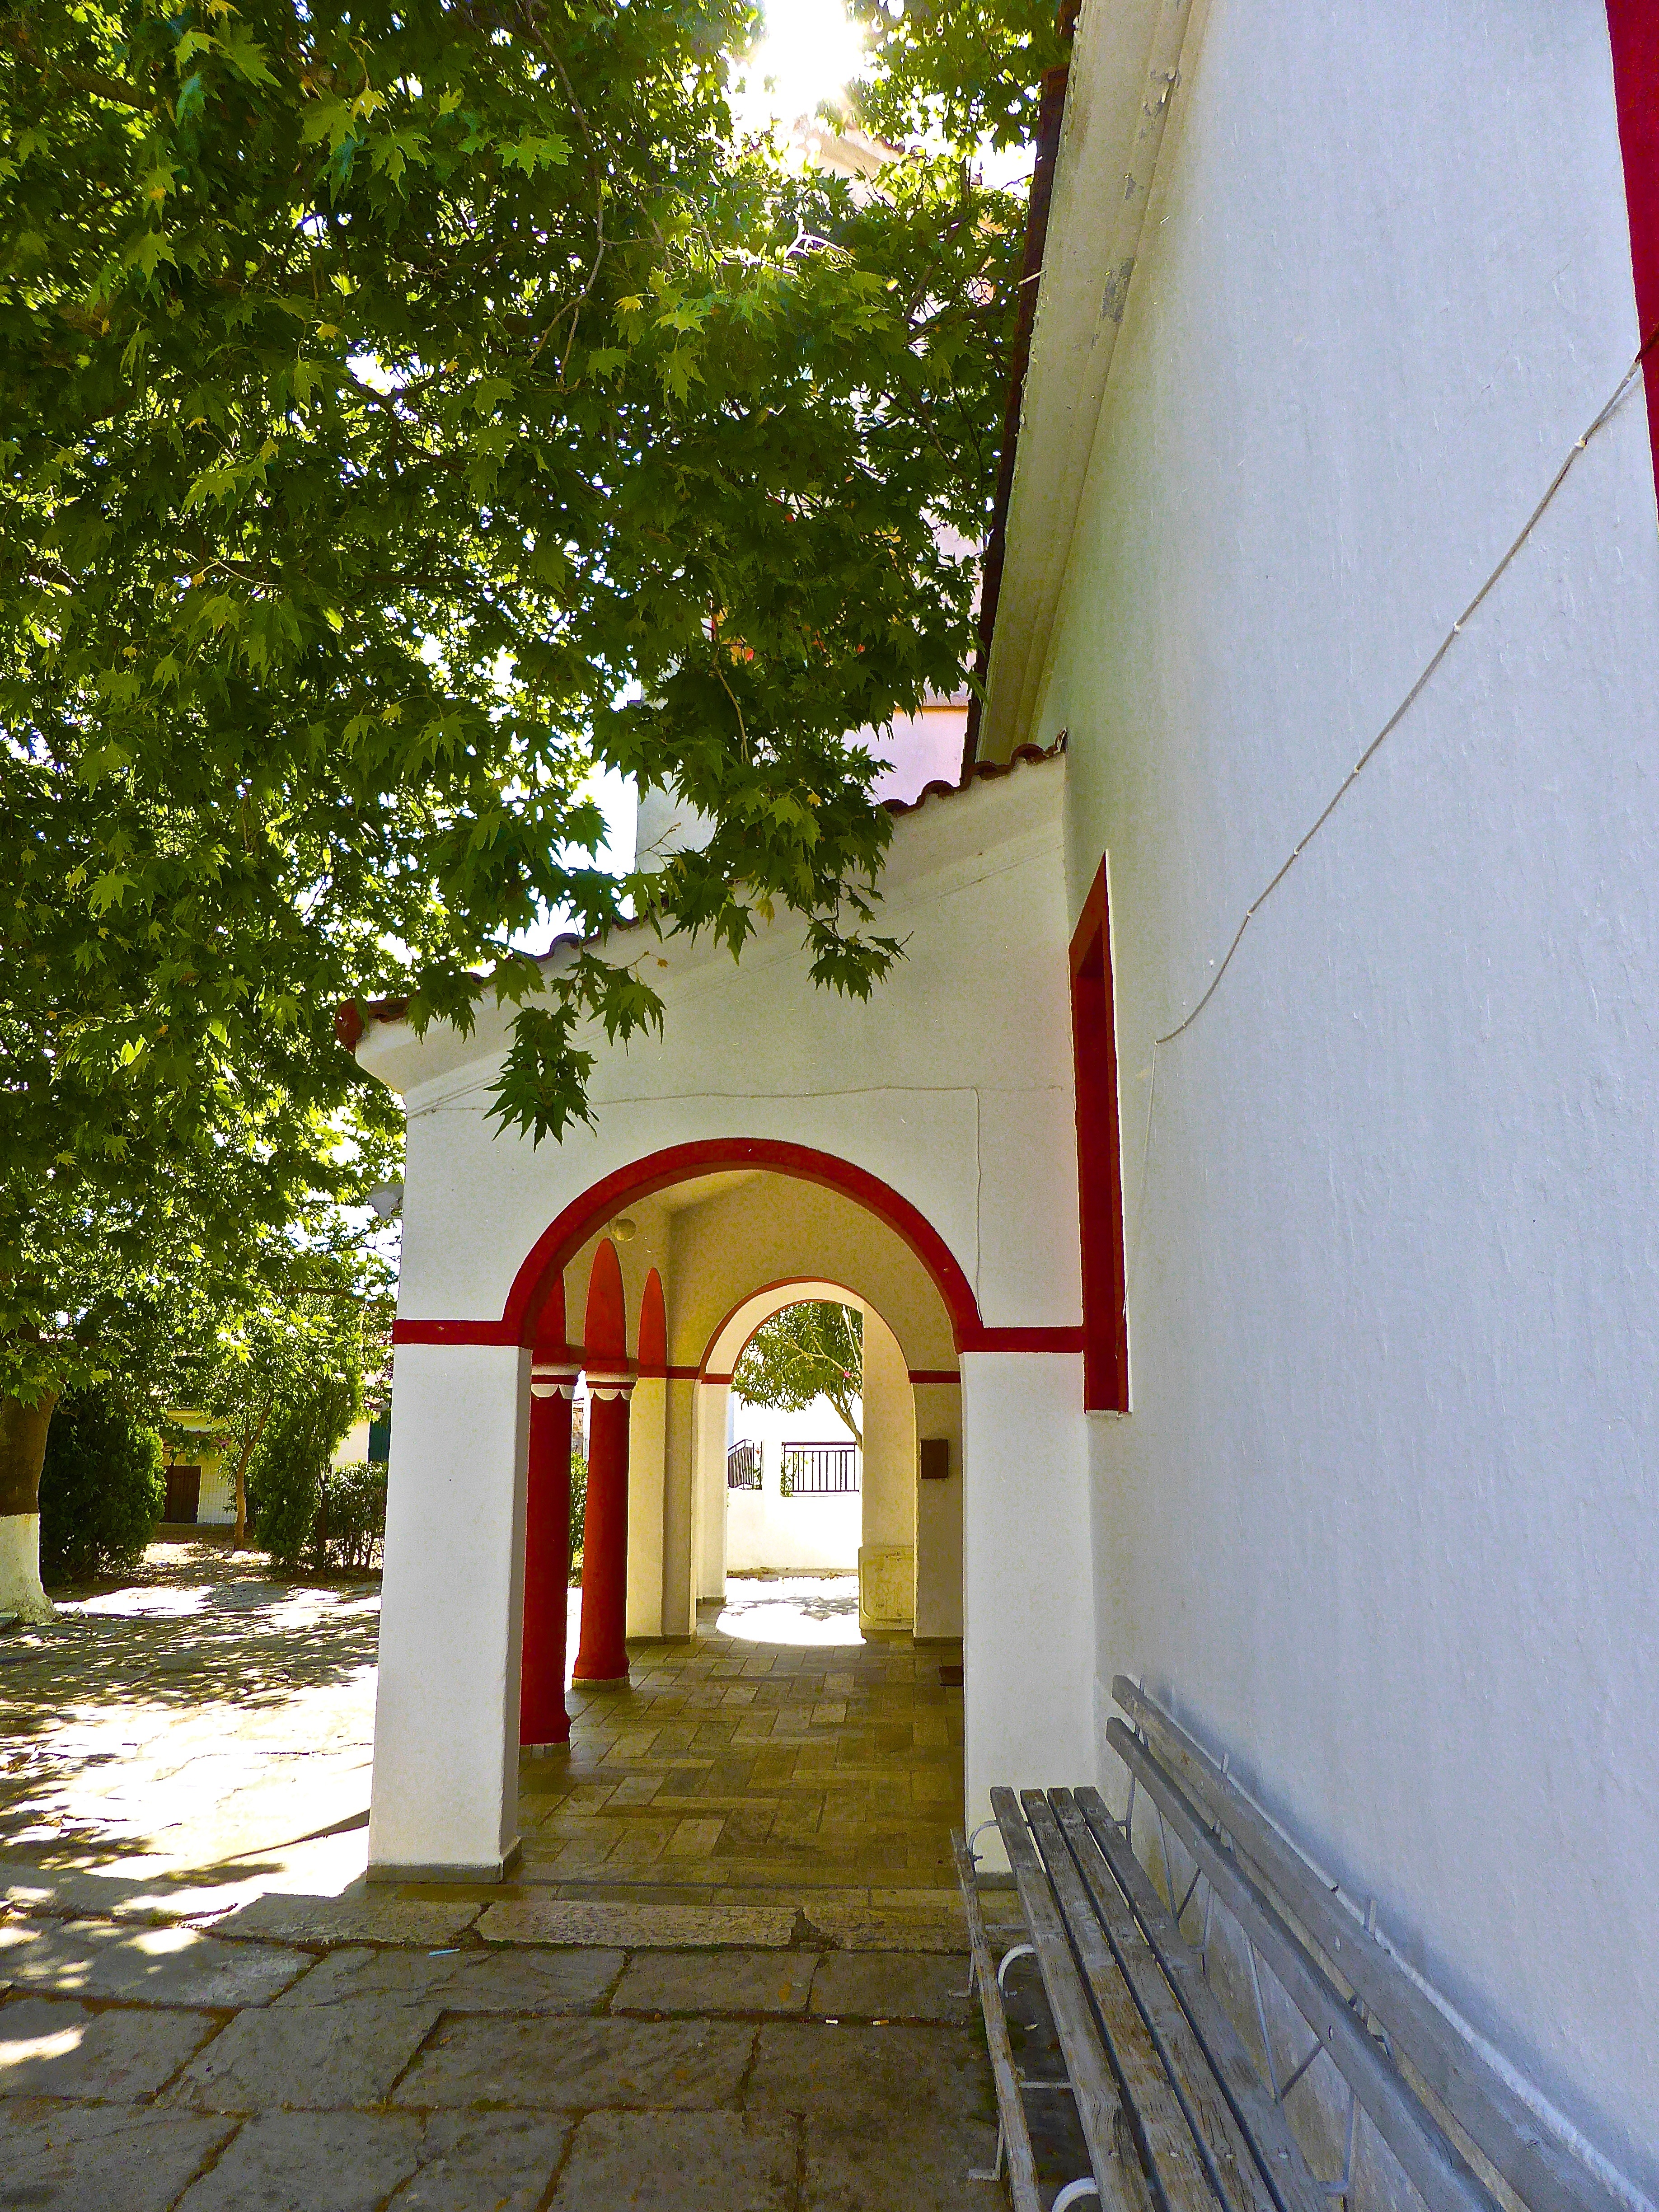
architecture, house, building, home, porch, arch, cottage, patio, facade, chapel, place of worship, veranda, archway, estate, hacienda, annex